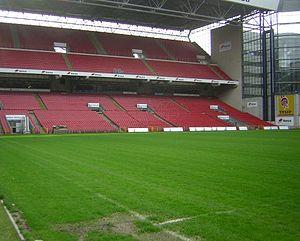
Le Parken est un stade de football situé dans le quartier d'Østerbro à Copenhague. Il a une capacité de 38 065 places assises pour les rencontres de football, mais il peut accueillir jusqu'à 55 000 personnes lors des concerts.